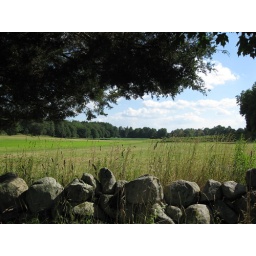
Looking from lower Wheeler field across Flint fields with vinyard, hay, and cattle corn in the distance